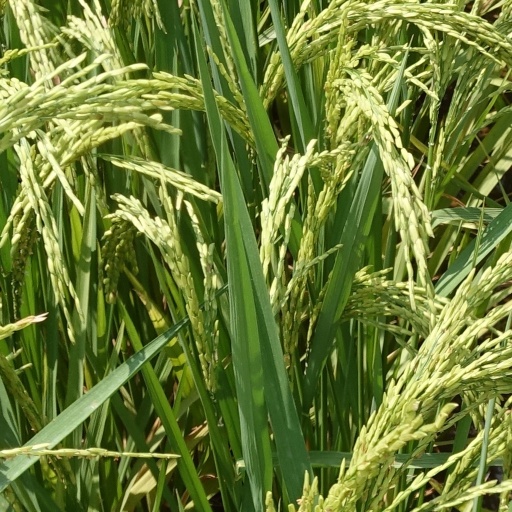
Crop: rice